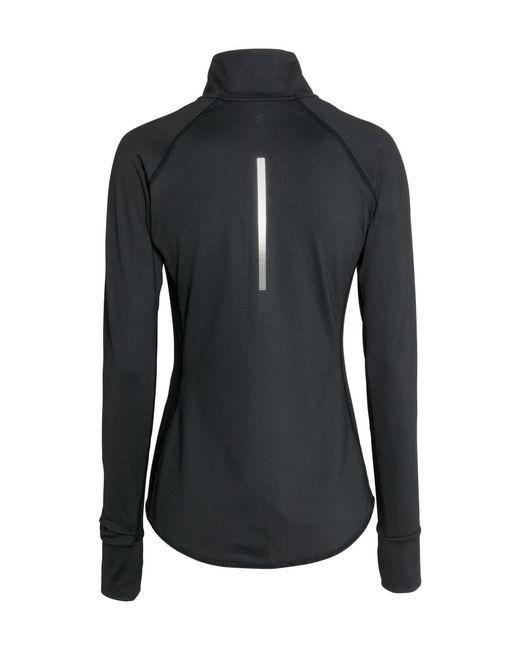
Slim Fit-Oberteil mit hohem Hals und vollem Ärmel für Damen